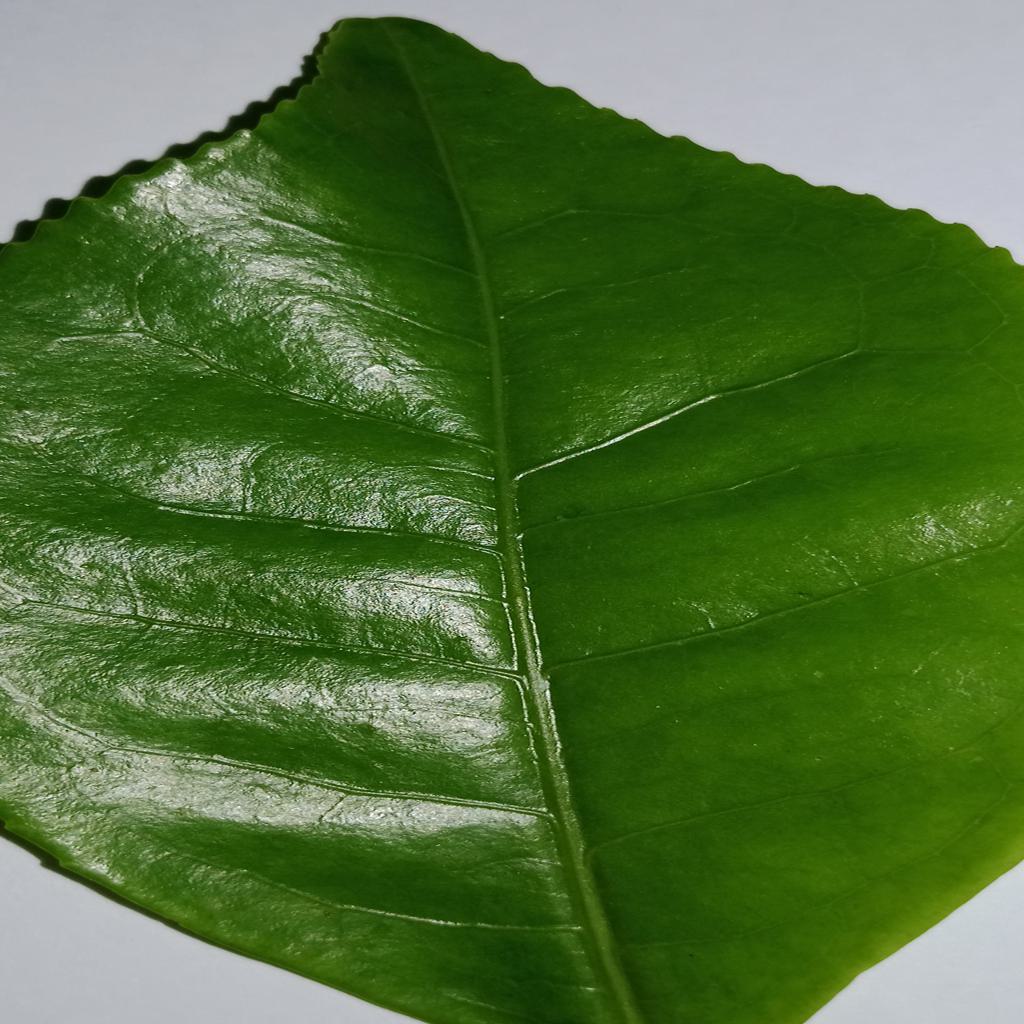
Label: Healthy